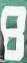
Number: 8